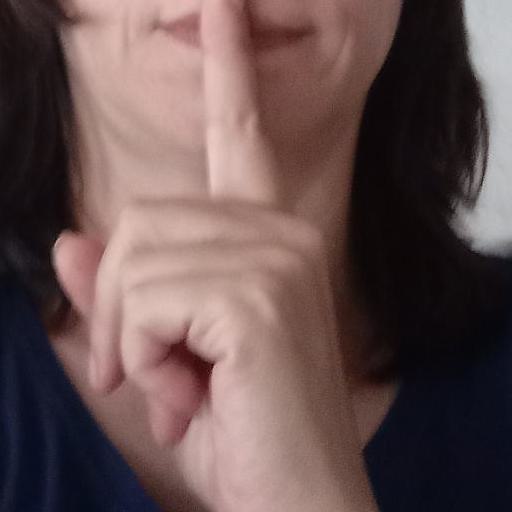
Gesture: mute